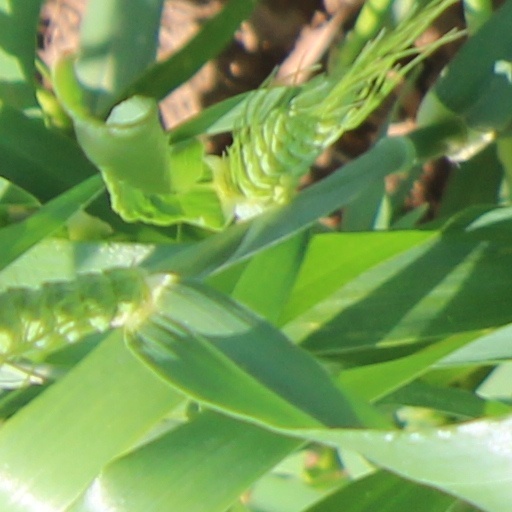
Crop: wheat